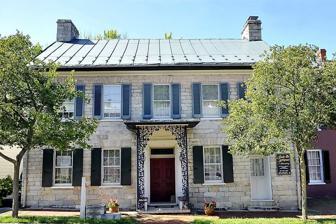
Building: William Chapline House
Country: United States of America
Year built: 1790
Historic house in Maryland, United States United States historic place William Chapline House U.S. National Register of Historic Places William Chapline House in 2024 Show map of Maryland Show map of the United States Location 109 W. Main St., Sharpsburg, Maryland Coordinates 39°27′30.61″N 77°44′53.66″W / 39.4585028°N 77.7482389°W / 39.4585028; -77.7482389 Area 0.2 acres (0.081 ha) Built 1790 ( 1790 ) NRHP reference No. 76001020 Added to NRHP October 8, 1976 The William Chapline House in Sharpsburg, Maryland , United States is a large stone house built about 1790. The house has shaped stonework at the front and rubble stonework on the sides with a cast-iron porch added around the turn of the twentieth century. The house was damaged during the Battle of Antietam , when it was hit with canister shot. At that time it was occupied by Dr. Augustin A. Biggs, who treated the wounded from the battle in the house. William Chapline House was listed on the National Register of Historic Places in 1976. References